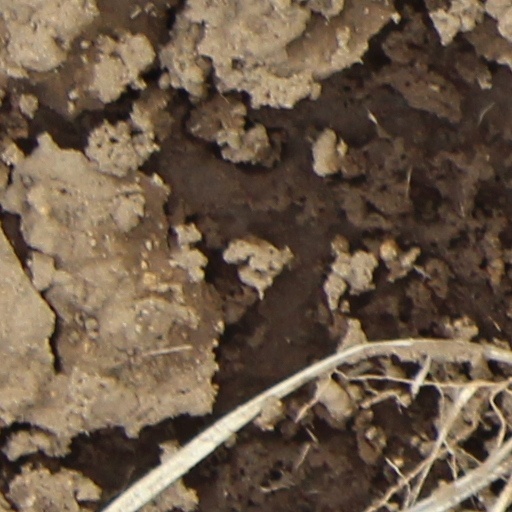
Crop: wheat